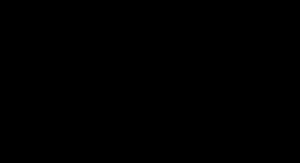
Le cannabis issu des plantes du genre végétal Cannabis et de l'espèce botanique Cannabis sativa, a des effets psychologiques et physiologiques sur le corps humain. Les effets du cannabis sont causés notamment par les cannabinoïdes, particulièrement le tétrahydrocannabinol. D'autres effets peuvent être liés au mode de consommation, selon s'il est fumé ou ingéré.